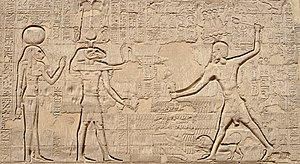
L'Égypte passe sous domination romaine en 30 av. J.-C. Elle conserve un statut particulier durant tout l'Empire romain. Le pays reste un des principaux greniers à blé pour Rome, ainsi que la source de matériaux utilisés à Rome, tels que le granite, extrait du Mons Claudianus, et le porphyre, extrait du Mons Porphyrites, qui transitaient via Coptos. La religion égyptienne continue de rayonner dans l'ensemble du bassin méditerranéen. Le pays bénéficie de la Pax Romana pendant plusieurs dizaines d'années.